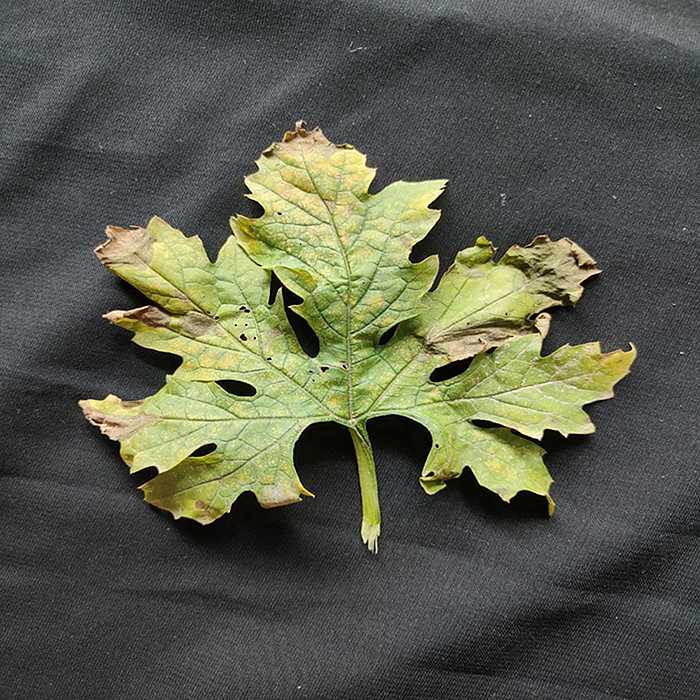
Plant: Bitter Gourd
Label: Mosaic virus